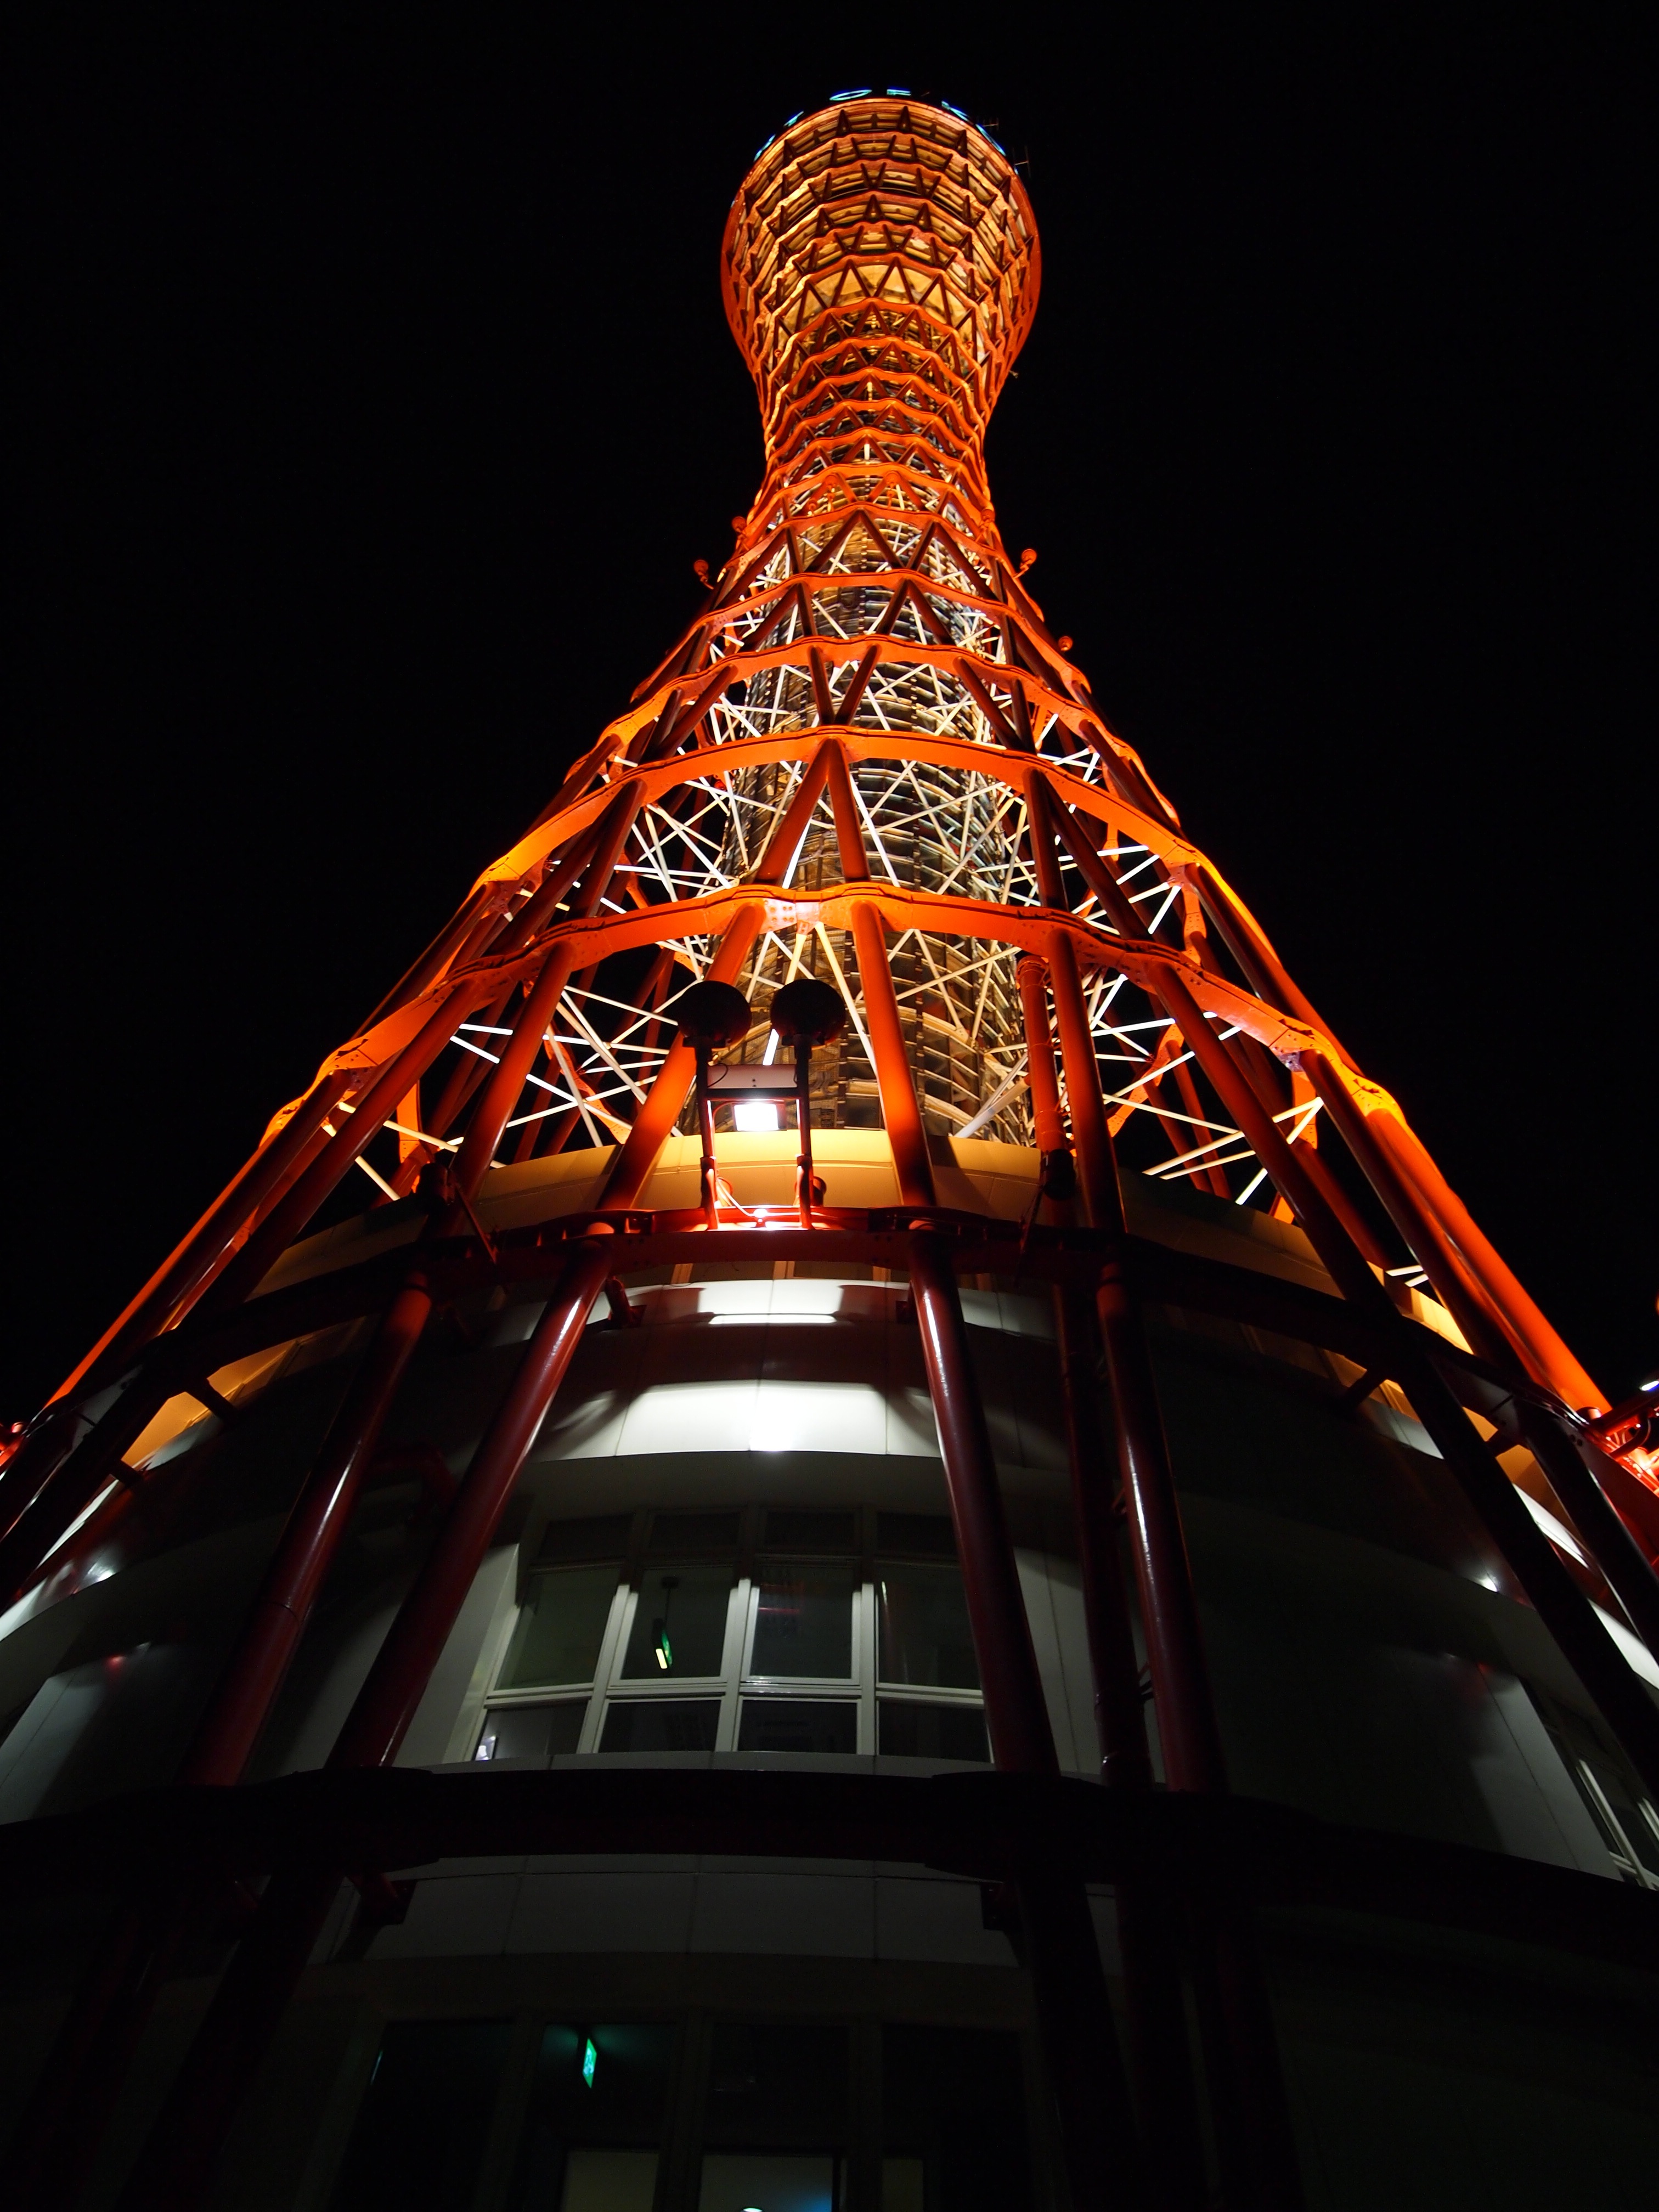
light, night, amusement park, tower, day, this, puerto vallarta, amusement ride, chau